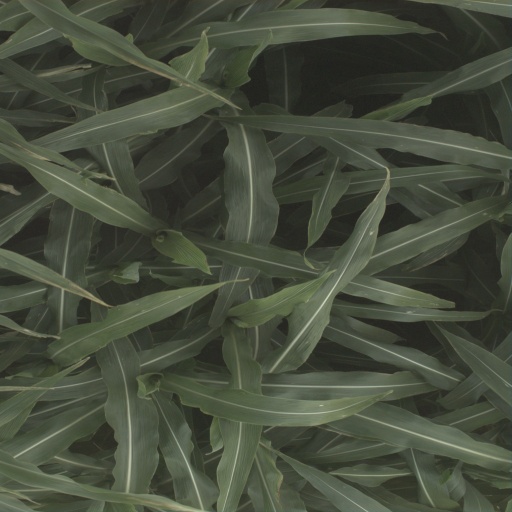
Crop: sorghum